Asteroid impact avoidance

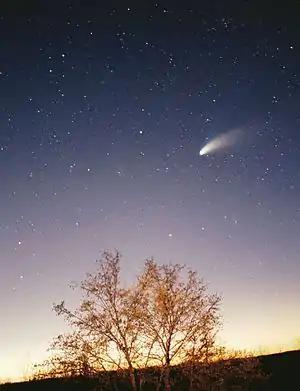
"Who knows whether, when a comet shall approach this globe to destroy it ... men will not tear rocks from their foundations by means of steam, and hurl mountains, as the giants are said to have done, against the flaming mass?"— Lord Byron

Initiating a nuclear explosive device above, on, or slightly beneath, the surface of a threatening celestial body is a potential deflection option, with the optimal detonation height dependent upon the composition and size of the object. It does not require the entire NEO to be vaporized to mitigate an impact threat. In the case of an inbound threat from a "rubble pile", the stand off, or detonation height above the surface configuration, has been put forth as a means to prevent the potential fracturing of the rubble pile. The energetic neutrons and soft X-rays released by the detonation, which do not appreciably penetrate matter, are converted into heat upon encountering the object's surface matter, ablatively vaporizing all line of sight exposed surface areas of the object to a shallow depth, turning the surface material it heats up into ejecta, and, analogous to the ejecta from a chemical rocket engine exhaust, changing the velocity, or "nudging", the object off course by the reaction, following Newton's third law, with ejecta going one way and the object being propelled in the other. Depending on the energy of the explosive device, the resulting rocket exhaust effect, created by the high velocity of the asteroid's vaporized mass ejecta, coupled with the object's small reduction in mass, would produce enough of a change in the object's orbit to make it miss the Earth.